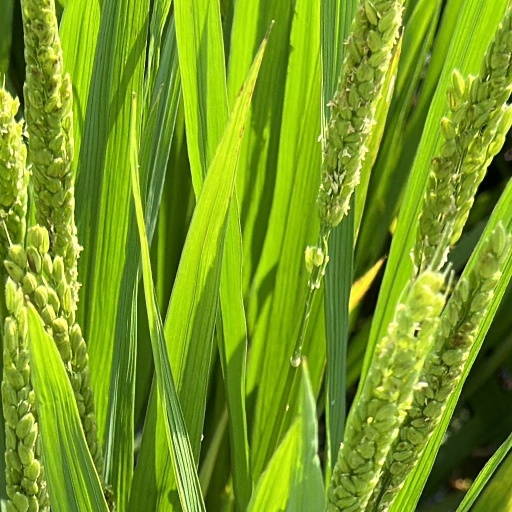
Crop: rice